Kinor

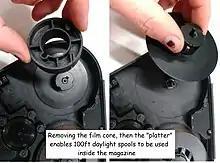

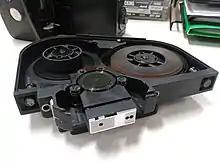

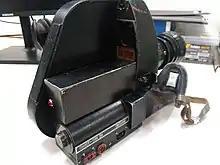

The 16mm Kinor 16CX-M has a turret-type lens mounting and a variable shutter. The 2M and the rare 3M models are supplied with a 10-100 zoom lens, which has front- and rear-mountable filters. The usual kit consists of four magazines, three 100-foot, and one 400-foot. Synchronized sound is achieved using a sync-pulse known as a pilot tone, and the motor generates an accurate 25 frames per second to attain this. Variable frame rates require a relatively cheap modification form third-party developers, or the factory-produced variable drive unit. This is very quickly and simply replaced. It is common to see this type of modification coupled with the addition of true crystal-sync.